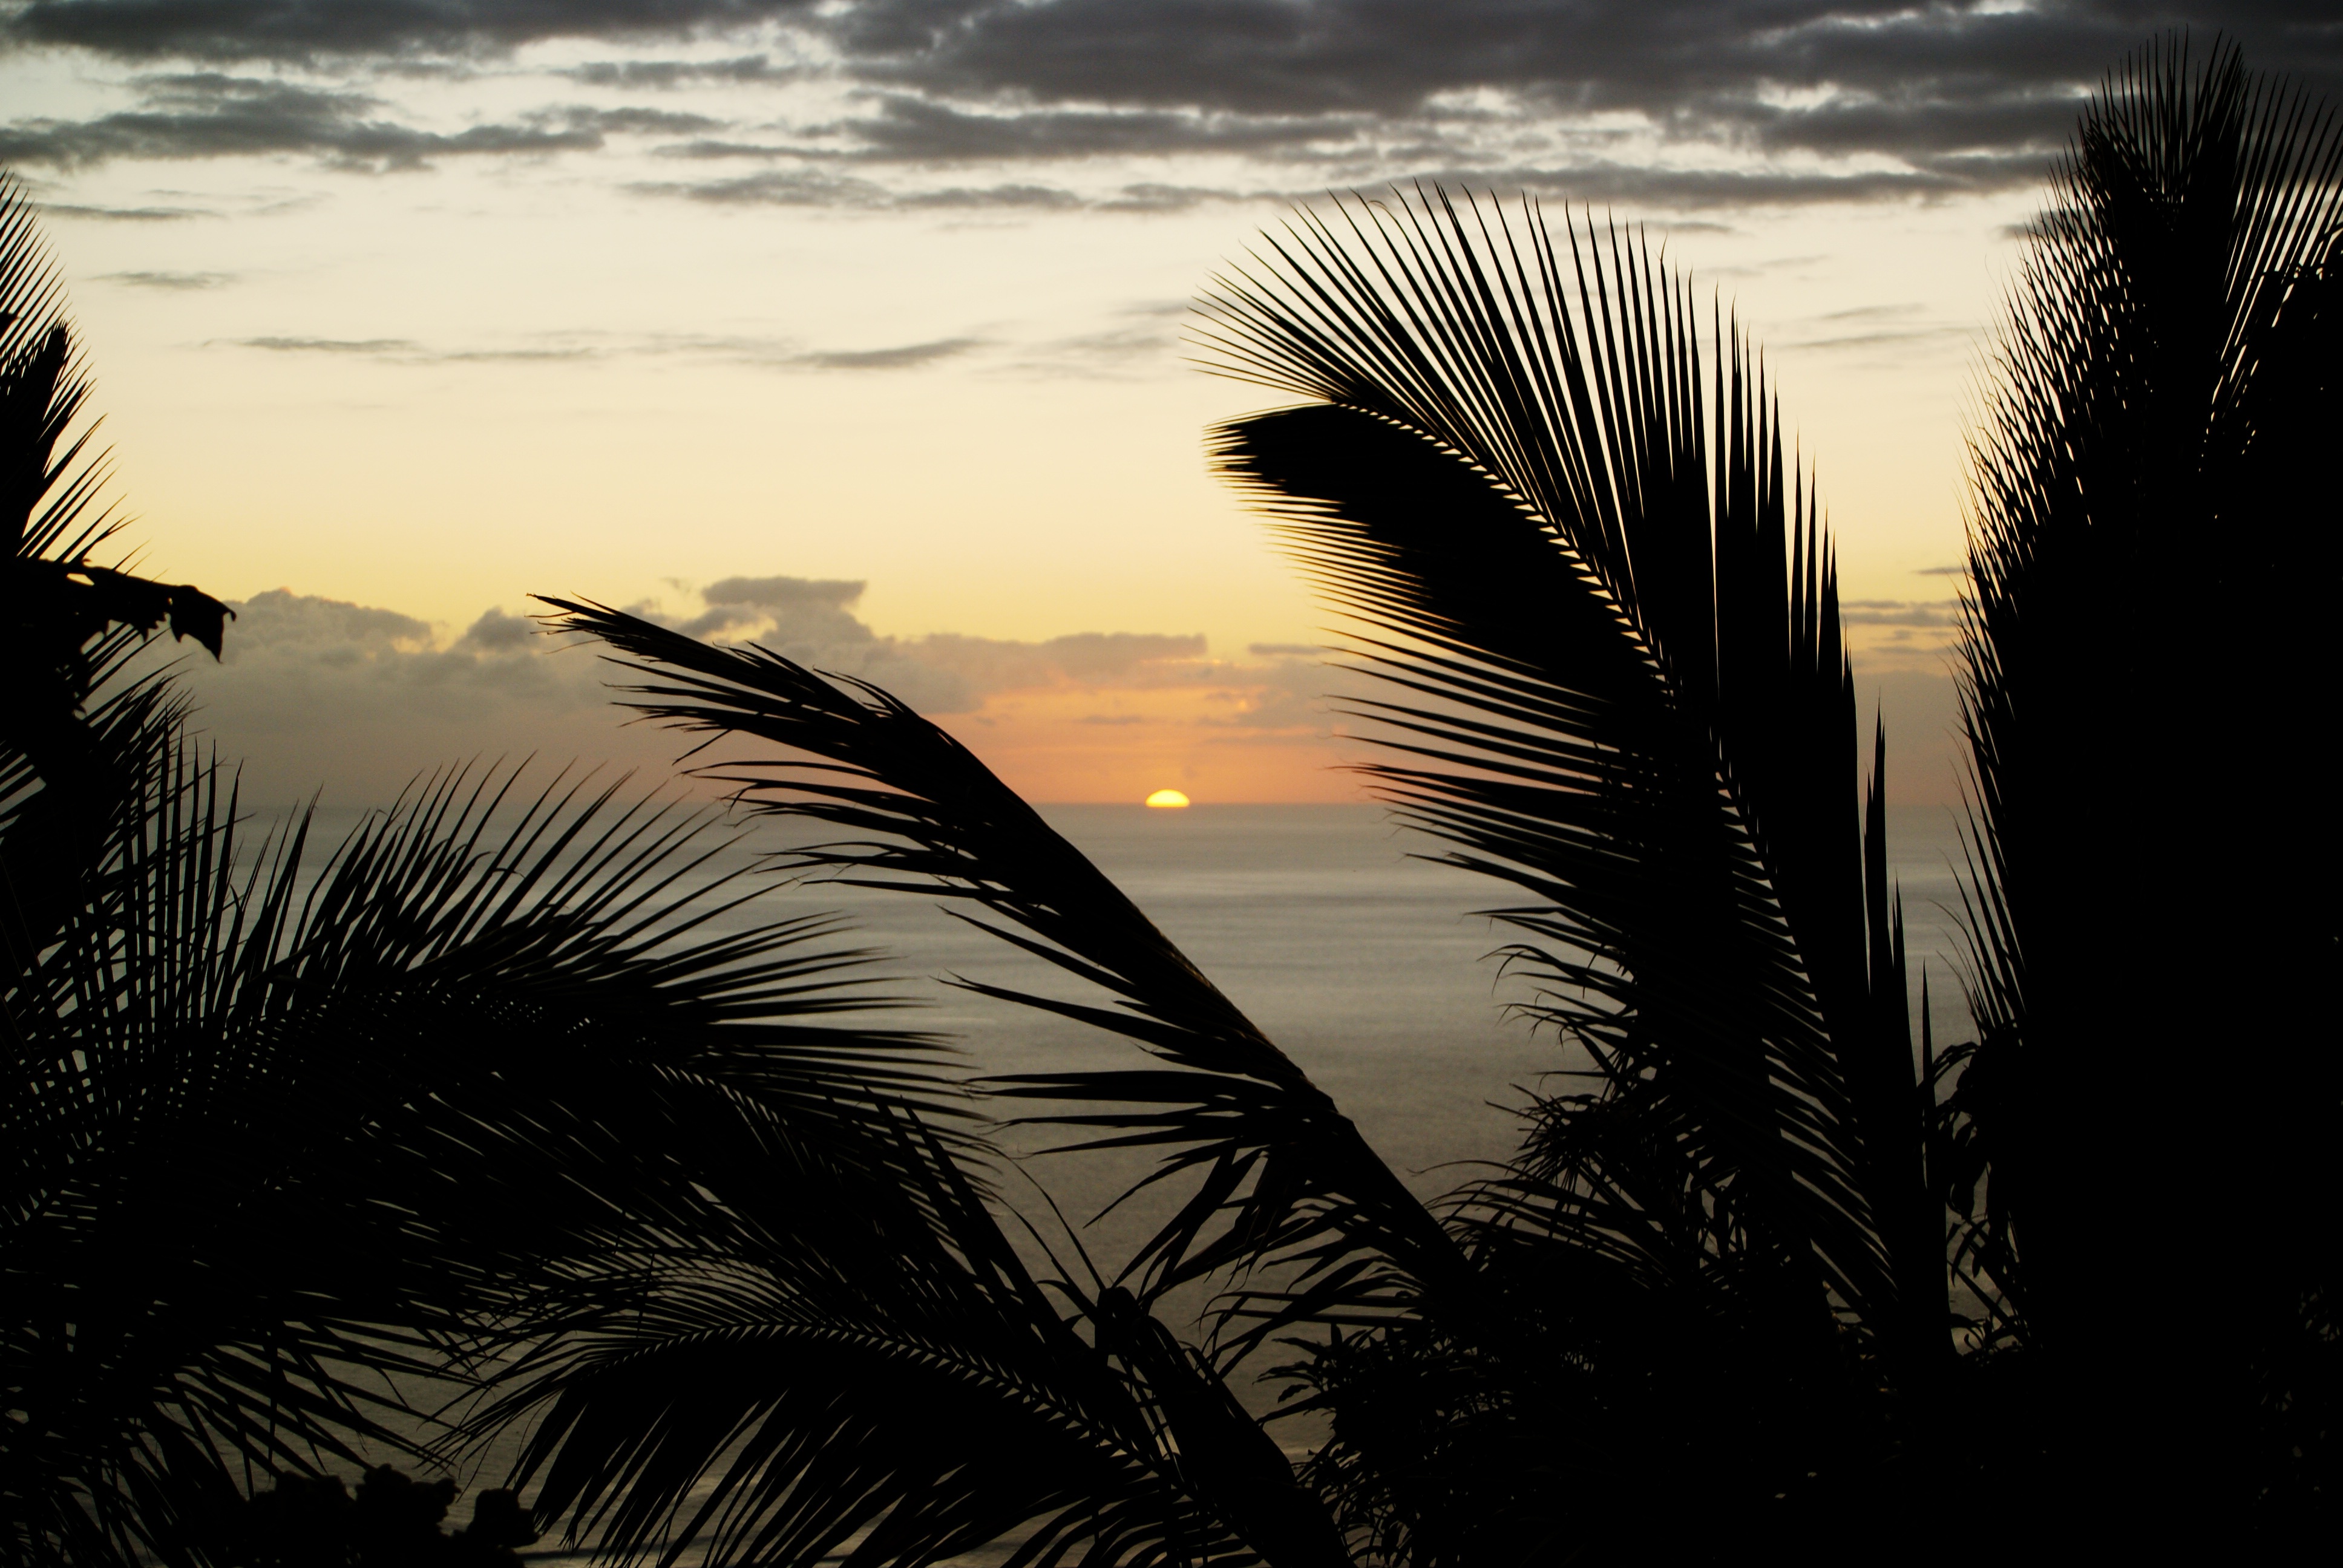
sea, tree, nature, grass, ocean, horizon, silhouette, light, cloud, plant, sky, sun, sunrise, sunset, sunlight, morning, wave, wind, dawn, summer, dusk, evening, palm, holiday, light and shade, indian ocean, reunion island, inflamed, atmospheric phenomenon, grass family, arecales